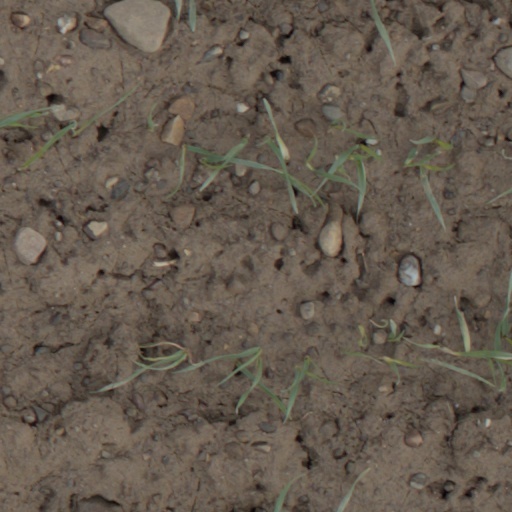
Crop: wheat